Valloire-sur-Cisse

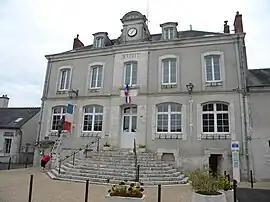
Town hall

Valloire-sur-Cisse (literally "Valloire on Cisse") is a commune in the department of Loir-et-Cher, central France. The municipality was established on 1 January 2017 by merger of the former communes of Chouzy-sur-Cisse (the seat), Coulanges and Seillac.